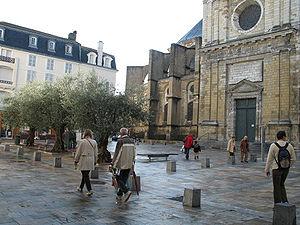
Dax est une commune du sud-ouest de la France, située dans le département des Landes. Elle appartient à l'ancienne province de Gascogne. C'est une station thermale très fréquentée. Ses habitants sont appelés les Dacquois.